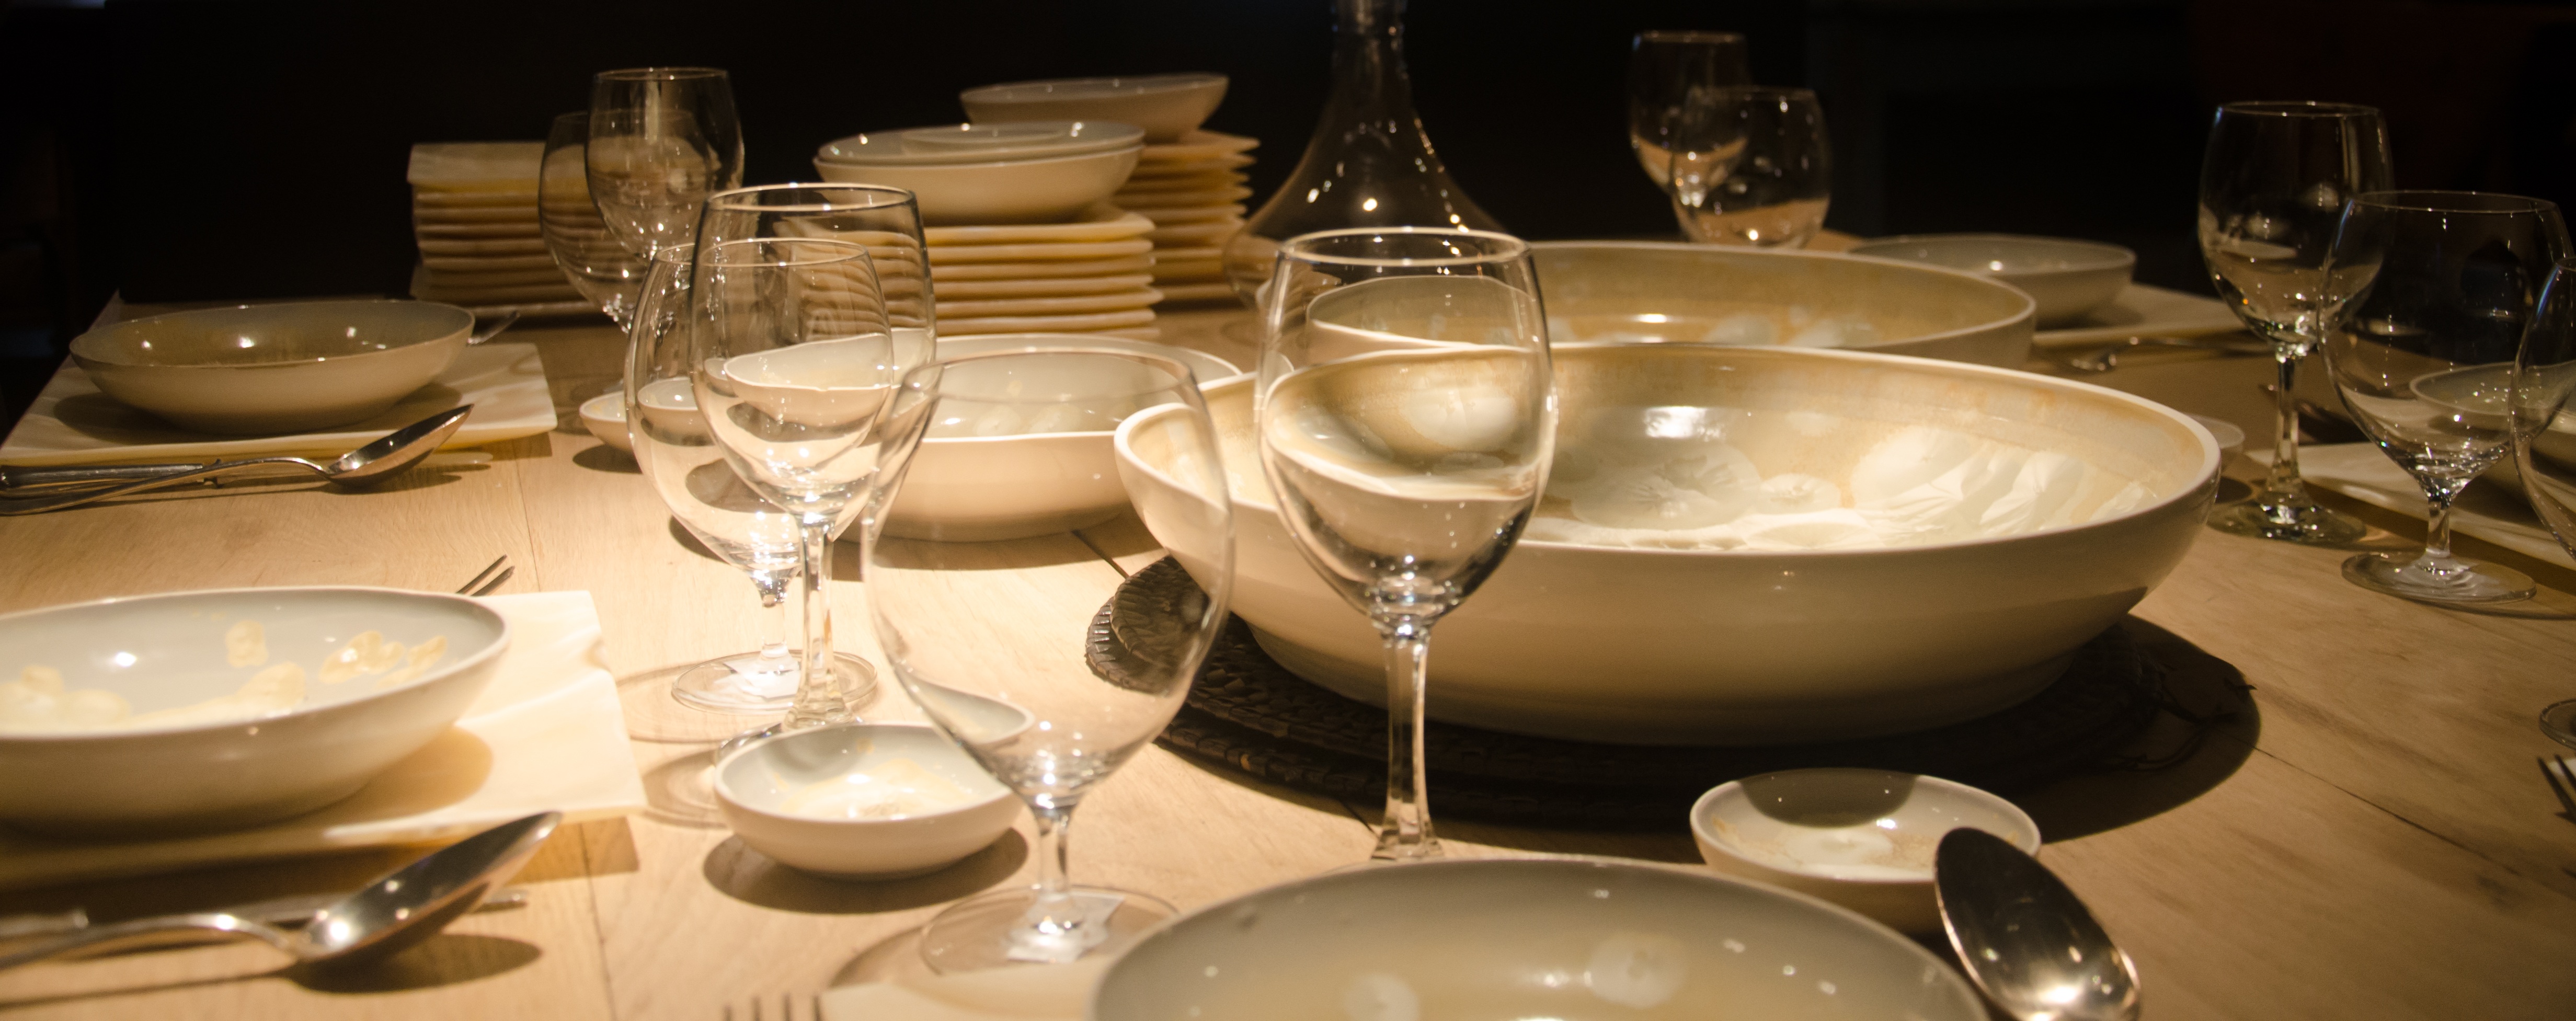
table, cutlery, board, restaurant, dish, meal, room, lighting, tableware, buffet, dinner, cover, gedeckter table, table cover